NASA Astronaut Group 14

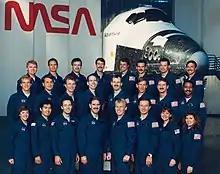
The astronauts of Group 14

NASA Astronaut Group 14 ("The Hogs") was a group of 24 astronauts announced by NASA on 31 March 1992. The group's name derived from "The Muppet Show" skit "Pigs in Space" and from the group's sponsorship of a pot-bellied pig at the Houston Zoo.